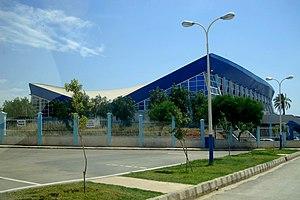
Salle omnisports Mohamed Nasri
Chlef, anciennement Castellum Tingitanum à l'époque romaine, puis El Esnam et rebaptisée Orléansville à l'époque française, est une commune algérienne située dans le nord de l'Algérie, dans la wilaya de Chlef dont elle est le chef-lieu, Chlef est à mi-chemin entre Alger, la capitale, et Oran, deuxième ville d'Algérie.